Rio Grande

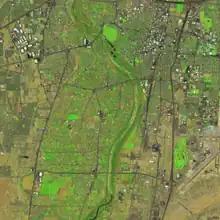
A 5-mile stretch of the river ran dry in Albuquerque in 2022

Following the admittance of New Mexico into the union, the increased settlement of the Rio Grande farther north in Colorado and near Albuquerque, the 1938 Rio Grande Compact developed primarily because of the necessary repeal of the Rio Grande embargo among other issues. Though both Colorado and New Mexico were initially eager to begin negotiations, they broke down over whether Texas should be allowed to join negotiations in 1928, though it had representatives present. In an effort to avoid litigation of the matter in the Supreme Court a provisional agreement was signed in 1929 which stated that negotiations would resume once a reservoir was built on the New Mexico-Colorado state line. The construction of this was delayed by the Market Crash of 1929. With negotiations remaining stagnant, Texas sued New Mexico over the issue in 1935, prompting the intervention of the president who set up the Rio Grande Joint Investigation the findings of which helped lead to the final agreement. The 1938 Rio Grande Compact provided for the creation of a compact commission, the creation of gaging stations along the river to ensure flow amounts by Colorado to New Mexico at the state line and by New Mexico to Elephant Butte Reservoir, the water once there would fall under the regulation of the Rio Grande Project which would guarantee provision to Texas and Mexico. A system of debits and credits was created to account for variations in the water provided. The compact remains in effect today, though it has been amended twice.